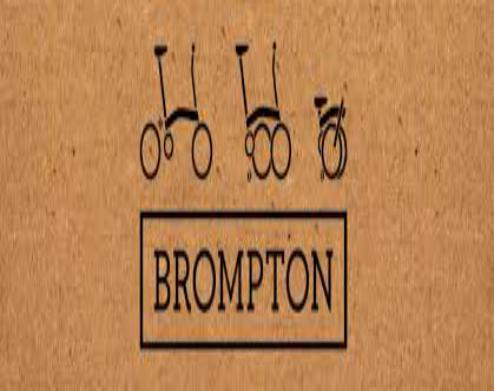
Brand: brompton bicycle
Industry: Transportation